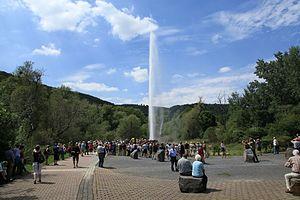
Avec son jet d’une hauteur d’environ 50 à 60 mètres, le geyser d’Andernach est le plus haut geyser d’eau froide au monde. Il se situe sur le « Namedyer Werth », une presqu’ile du Rhin près de la ville d’Andernach dans l’arrondissement de Mayen-Coblence en Rhénanie-Palatinat. Le jet a jailli pour la première fois en 1903 après un forage.